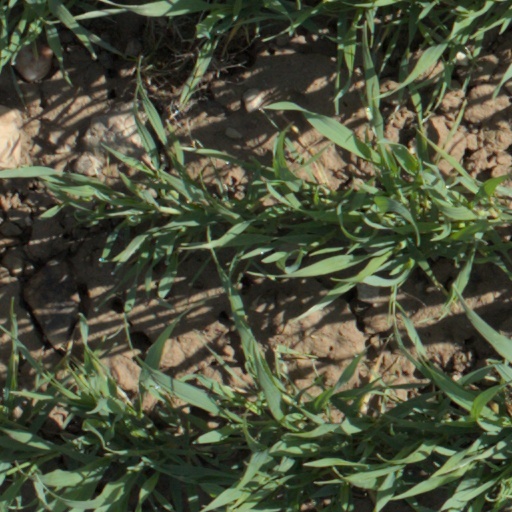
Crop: wheat